Jack King (footballer, born 1985)

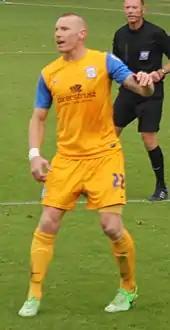
King playing for Preston North End in 2014

King experienced full-time professional football for the first time when he signed a one-year contract with League One club Preston North End in July 2012. Preston manager Graham Westley had previously scouted King several times during his tenure at Stevenage, but felt he was too similar in style to Michael Bostwick, and therefore a move did not materialise at the time. King made his debut for Preston in a 2–0 victory against Huddersfield Town in the League Cup on 13 August 2012, scoring the opening goal with a header. He scored three goals in four games early in the season: league goals against Hartlepool United and Doncaster Rovers, and one in a 3–1 League Cup defeat to Middlesbrough at Deepdale. King remained a regular under new manager Simon Grayson, making 47 appearances across the 2012–13 season, scoring seven goals, as Preston finished 14th in League One.